Frédéric Bonnaud

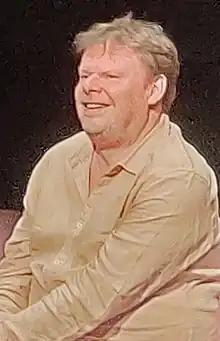

Frédéric Bonnaud (born 27 June 1967) is the head of the Cinémathèque française and a French journalist. He was the head of Les Inrockuptibles from 2013 to 2015.